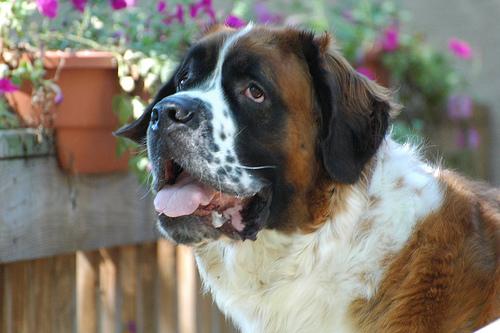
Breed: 211-n000068-Saint_Bernard